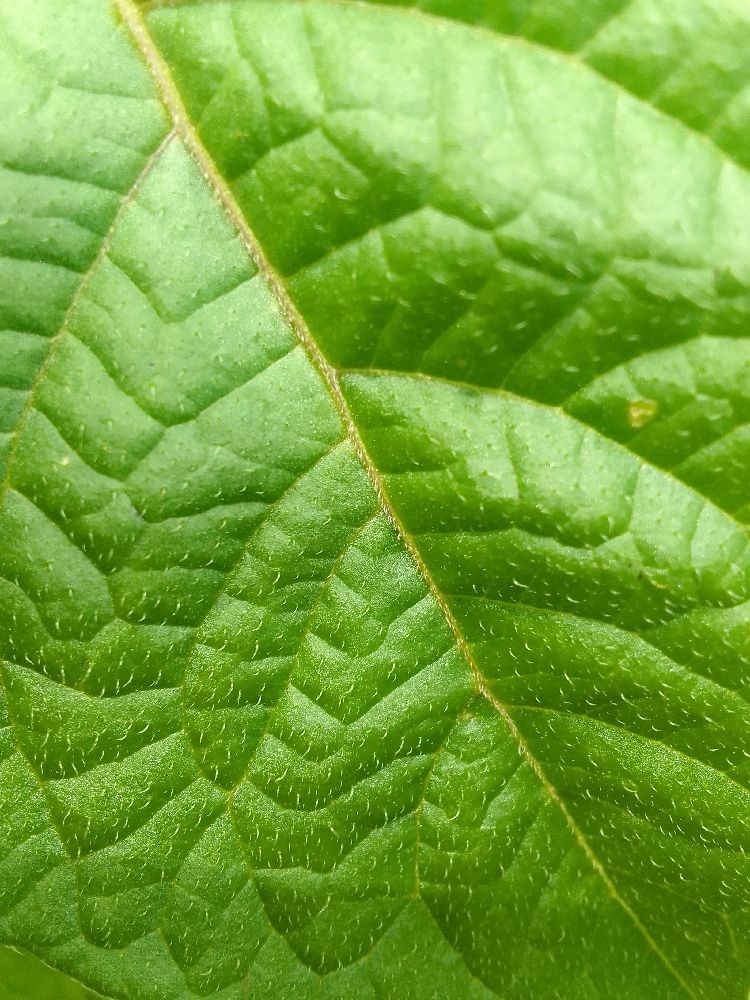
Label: Healthy